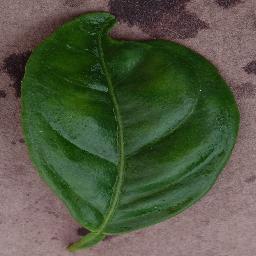
Label: Orange___Haunglongbing_(Citrus_greening)